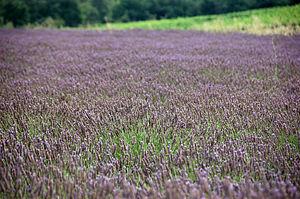
Champ de Lavandin près de Valréas, Vaucluse, France